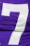
Number: 7